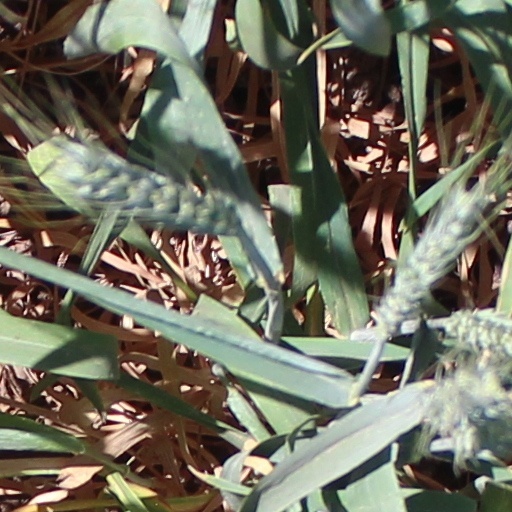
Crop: wheat